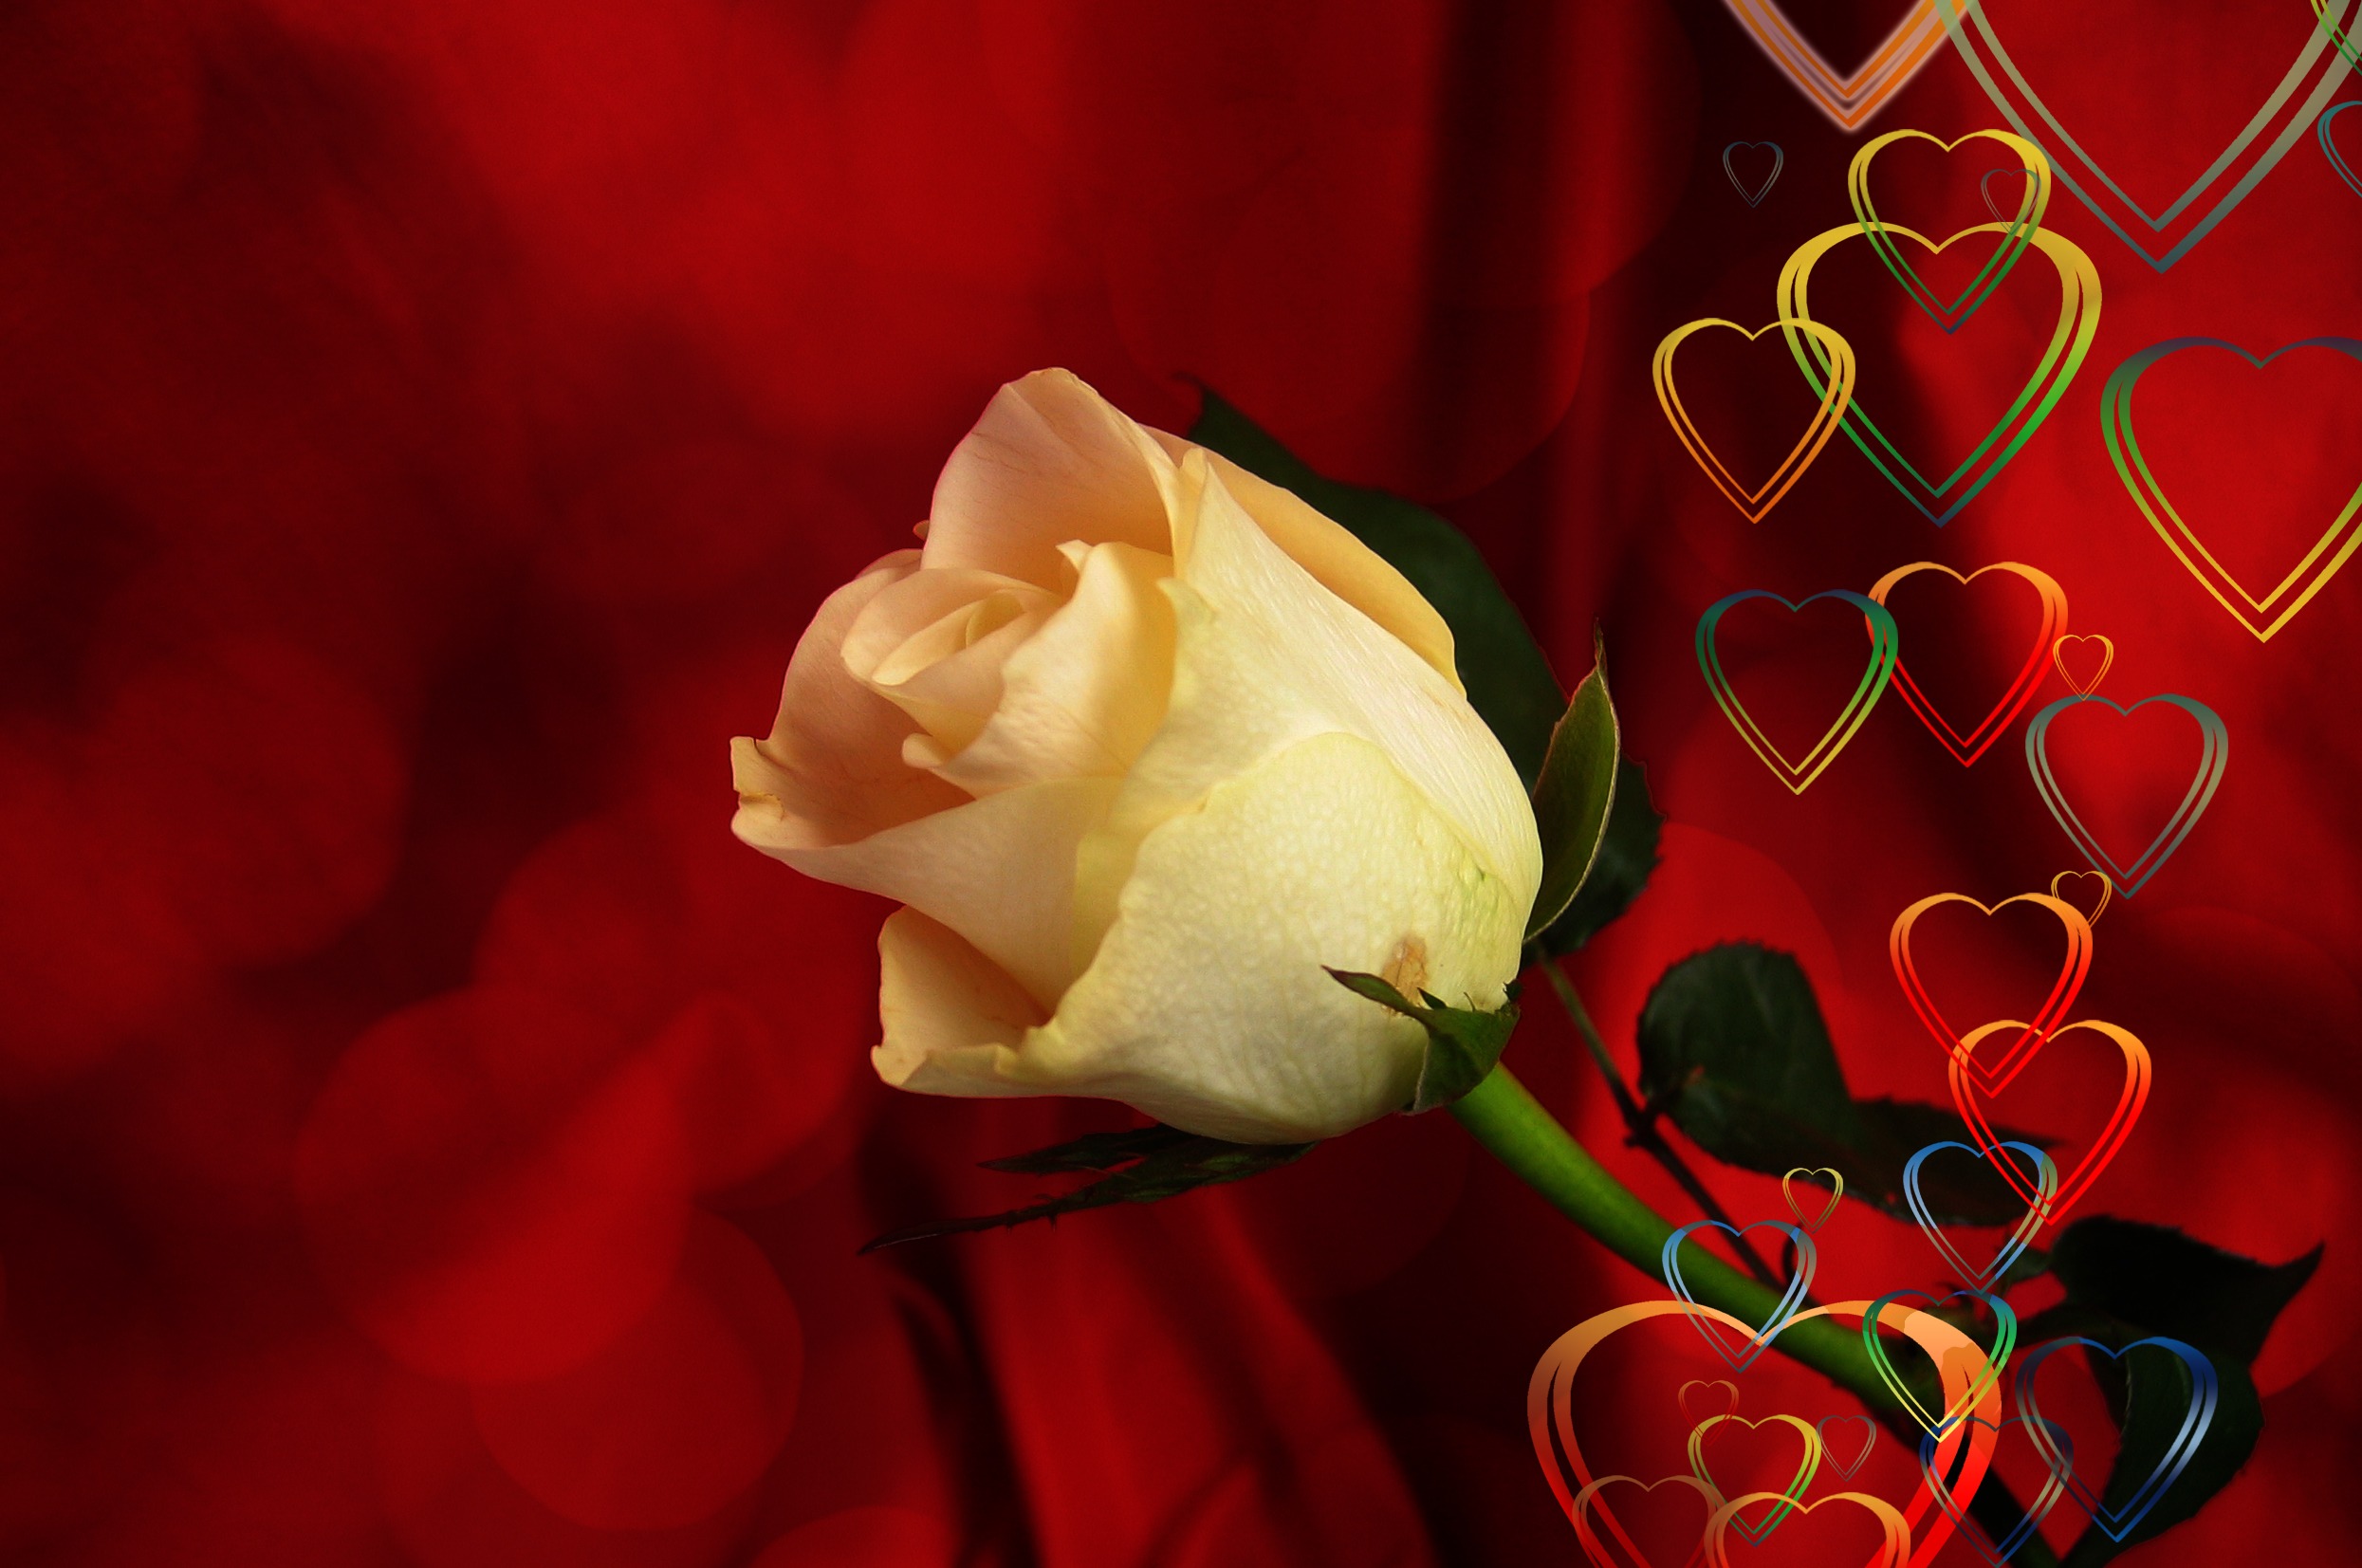
blossom, abstract, plant, flower, petal, love, heart, tulip, rose, decoration, red, romance, romantic, yellow, pink, decor, flora, thank you, close up, affection, festival, background, relationship, postcard, luck, tender, greeting, greeting card, floristry, tenderness, macro photography, valentine's day, loyalty, flowering plant, garden roses, rose family, flower bouquet, land plant